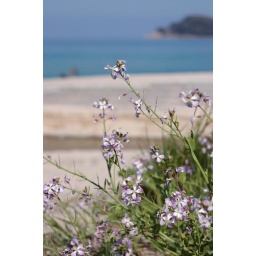
A flower by a beach